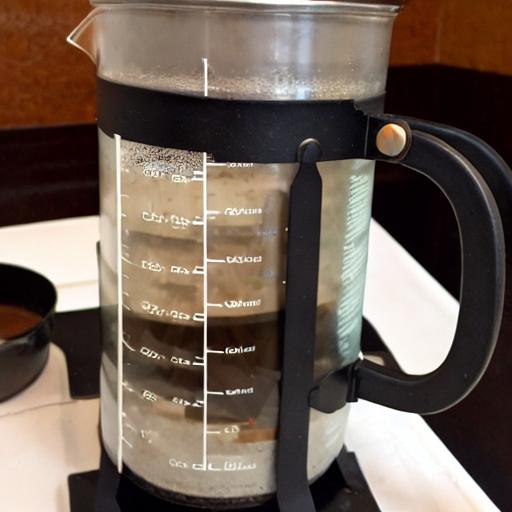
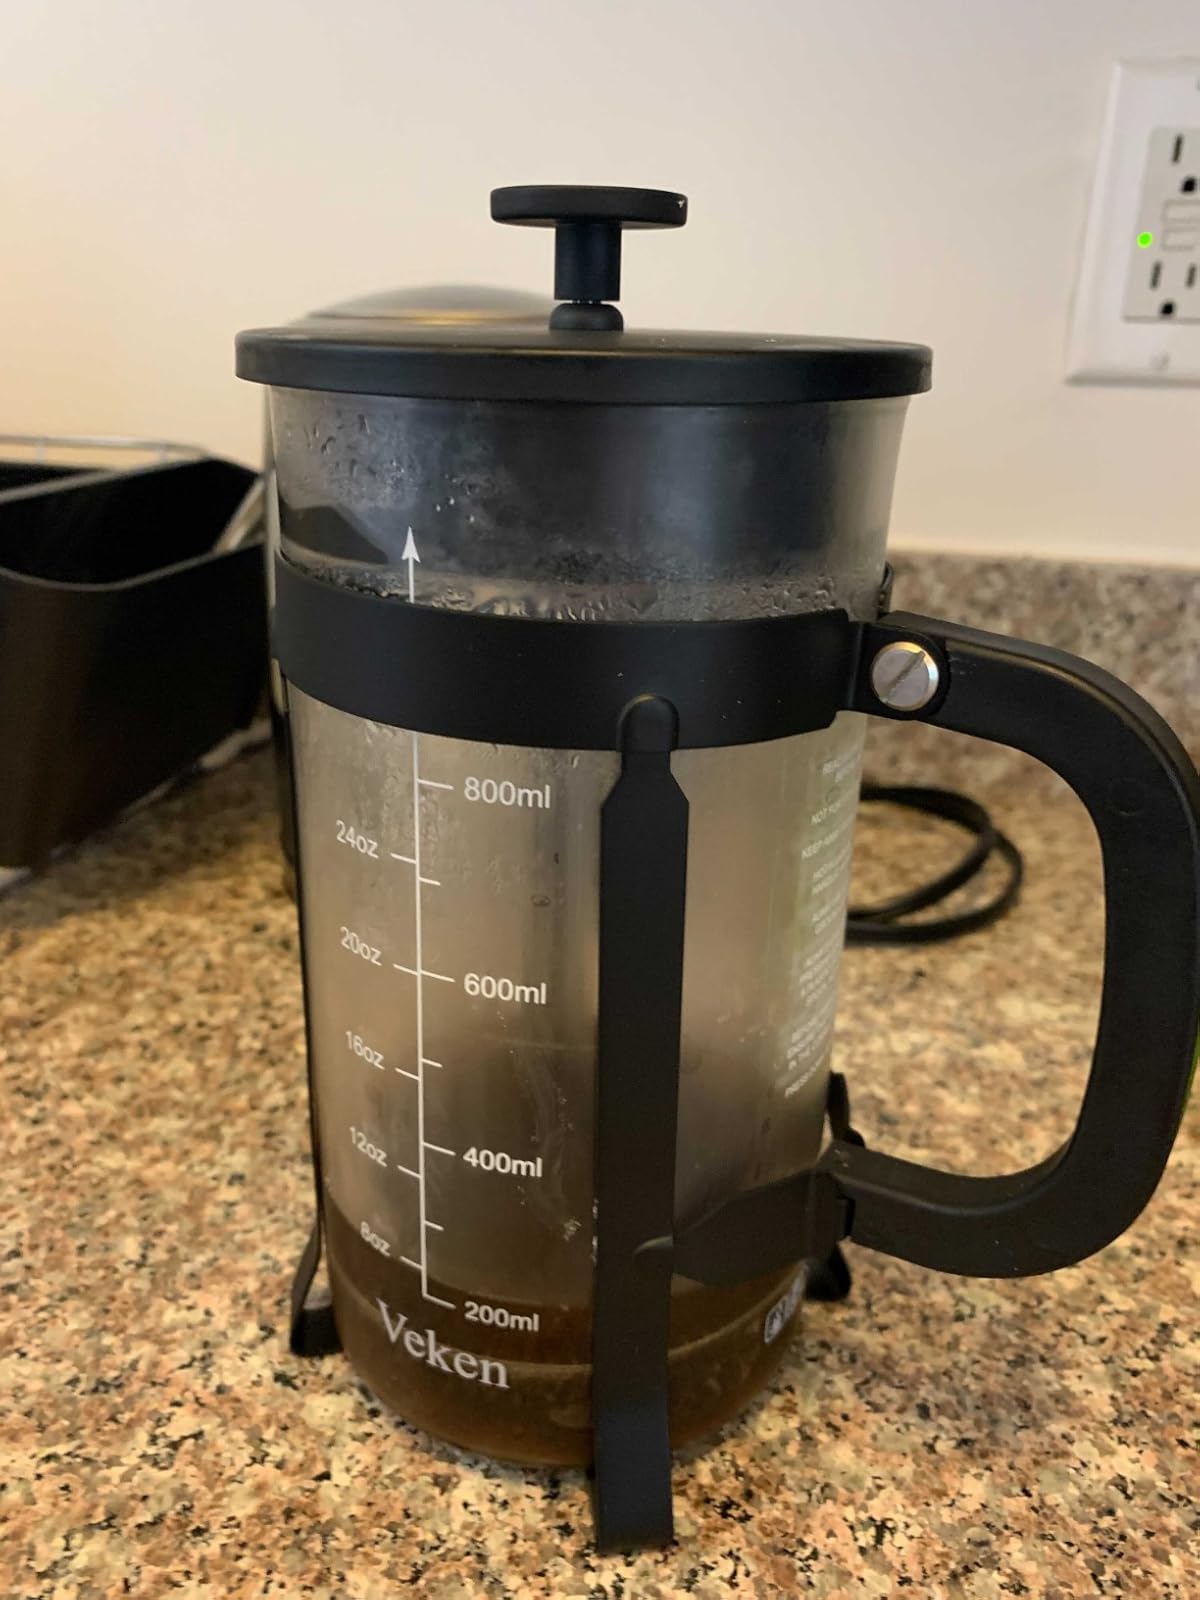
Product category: items_tea
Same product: no